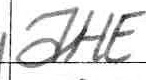
Label: the